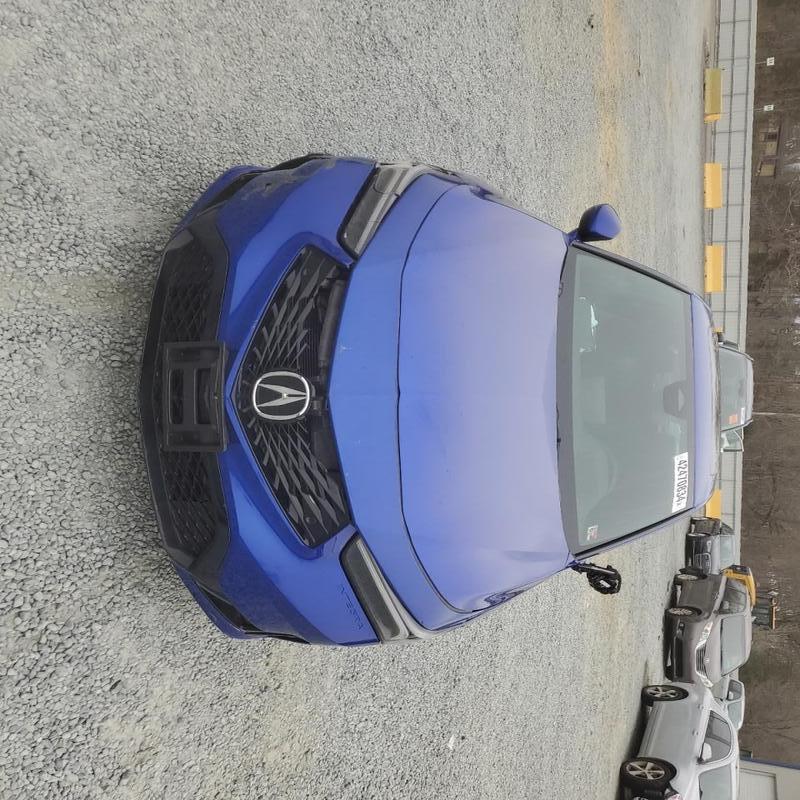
Aucun dommage détecté.
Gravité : aucun